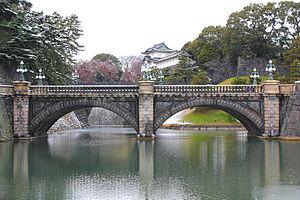
Le château d’Edo, également appelé « château de Chiyoda », est un château sur terrain plat construit en 1457 par Ōta Dōkan. Il fait aujourd'hui partie du palais impérial de Tokyo et se trouve dans l’arrondissement spécial de Chiyoda, à Tokyo, ville alors désignée sous le nom d'Edo, dans le district de Toshima, dans la province de Musashi. C’est ici que Tokugawa Ieyasu a établi le shogunat Tokugawa. C'était la résidence du shogun et l'emplacement du shogunat, et il servit également de capitale militaire pendant la période Edo de l'histoire japonaise. Après la démission du shogun Tokugawa Yoshinobu et la restauration de Meiji, il devint le palais impérial de Tokyo. Quelques douves, murs et remparts du château original subsistent encore de nos jours. Cependant, les terrains étaient bien plus étendus pendant la période Edo, avec la gare de Tokyo et la section Marunouchi de la ville situées à l’intérieur de la limite qu’est le fossé le plus extérieur. Il comprend également le parc Kitanomaru, le Nippon Budokan et d’autres monuments environnants.